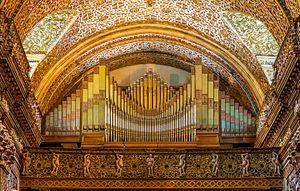
L’église de la Compagnie, familièrement connue comme La Compañía est un édifice religieux jésuite du XVIIᵉ siècle se trouvant dans le centre historique de la ville de Quito. Le collège et l’université Saint-Grégoire, dont elle faisait partie, formaient le quartier général de la Compagnie de Jésus dans l’empire colonial espagnol. Elle est considérée comme une des sept merveilles de l’Équateur et est un des monuments les plus visités de la ville de Quito.